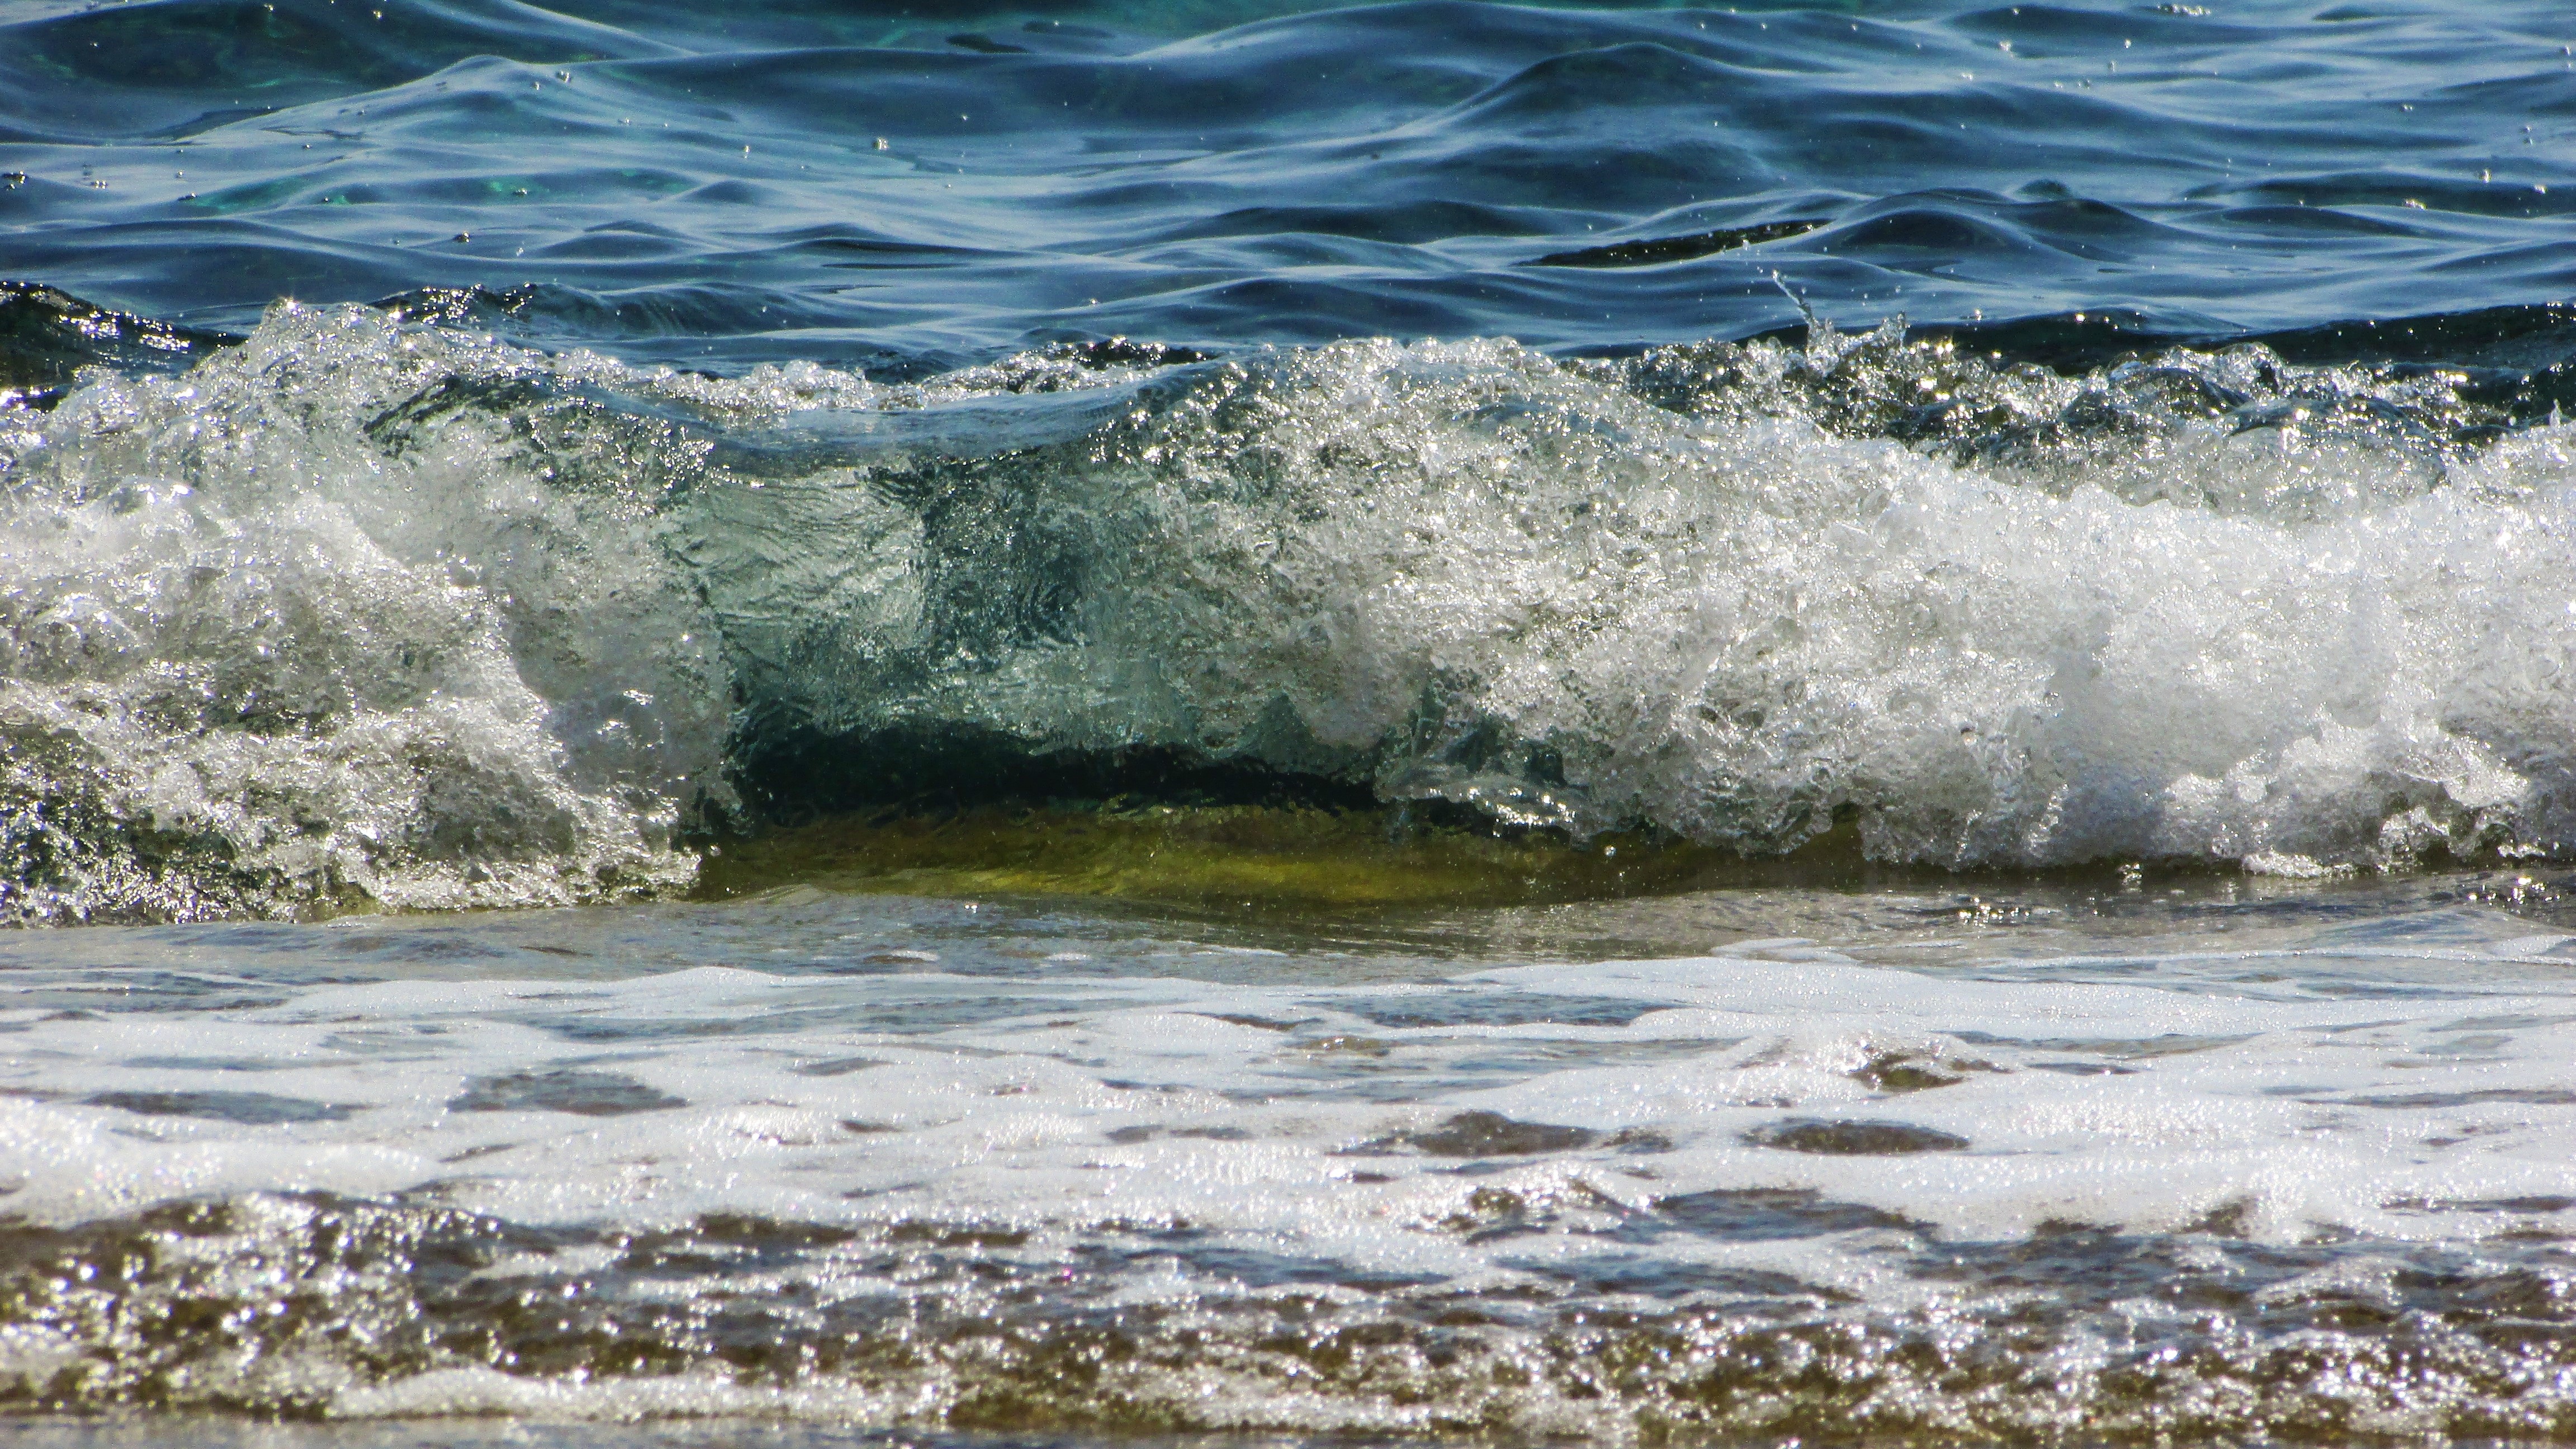
sea, coast, water, ocean, liquid, shore, wave, river, foam, splash, spray, rapid, energy, bubbles, wind wave